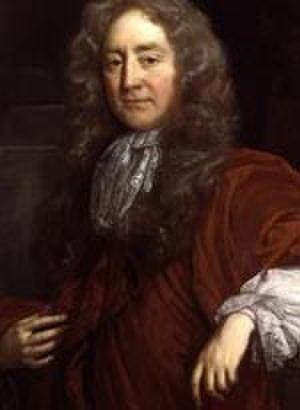
Sir Josiah Child, 1ᵉʳ baronnet Child de Wanstead, fut un commerçant et économiste anglais. Il accumula rapidement une grande fortune et devint en 1674 Directeur à la Compagnie anglaise des Indes orientales, où il travailla jusqu'à sa mort.